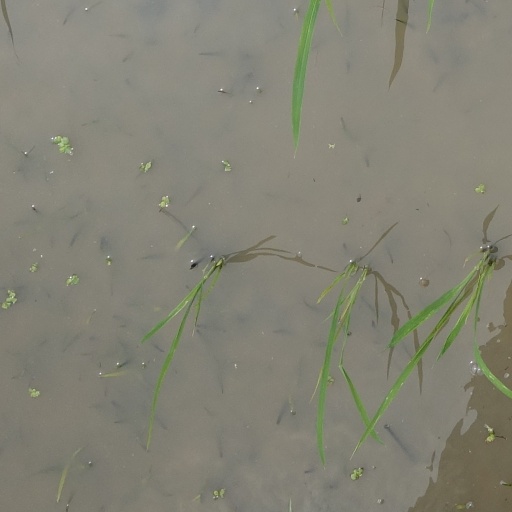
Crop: rice